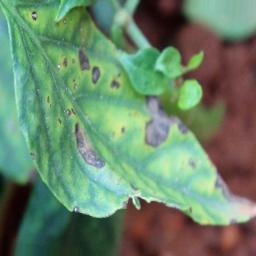
Label: cercospora